Bumastus

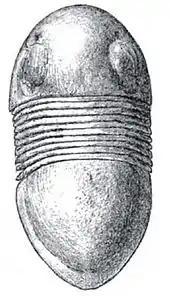
"Bumastus niagarensis" from Wauwatosa, Wisconsin, has a more pointed pygidium.

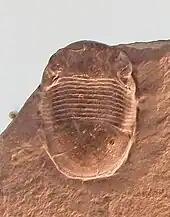
"Bumastus ioxus" from Middleport, New York in the Field Museum of Natural History.

"Bumastus" is classified under the family Styginidae by P.A. Jell and J.M. Adrain in 2003, and under the order Corynexochida of trilobites by Jack Sepkoski in 2002.